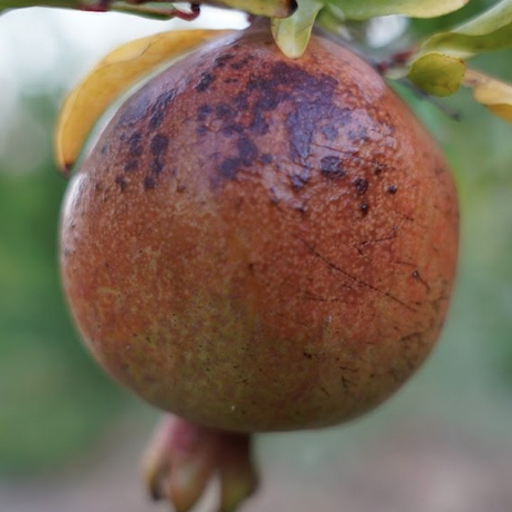
Label: Sunburn